Basque music

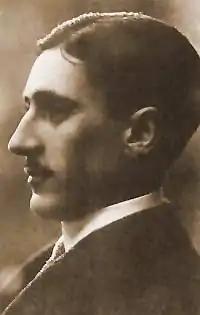
J.M. Usandizaga, a celebrated Basque composer (early 20th century)

The Basque Country has been home to various notable composers, writing mainly in the 20th century. Much in step with the artistic trends of the first half of the century (painting...), some of them developed a liking for Basque customs, manners and subjects.